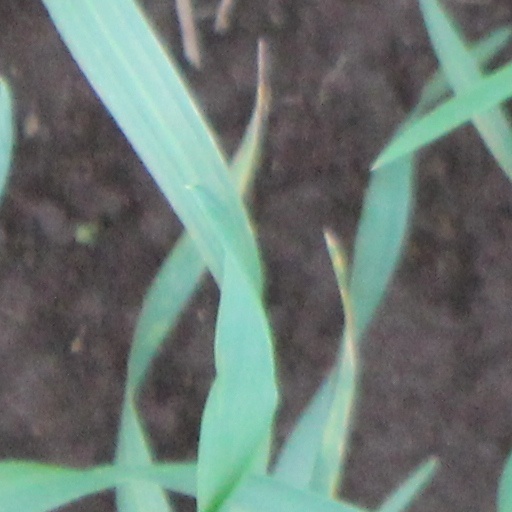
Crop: wheat